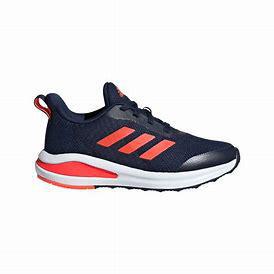
Brand: Adidas
Model: Fortarun